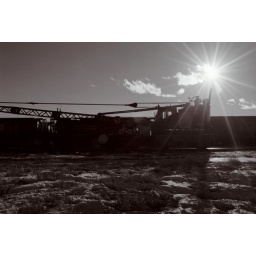
A train yard near my house